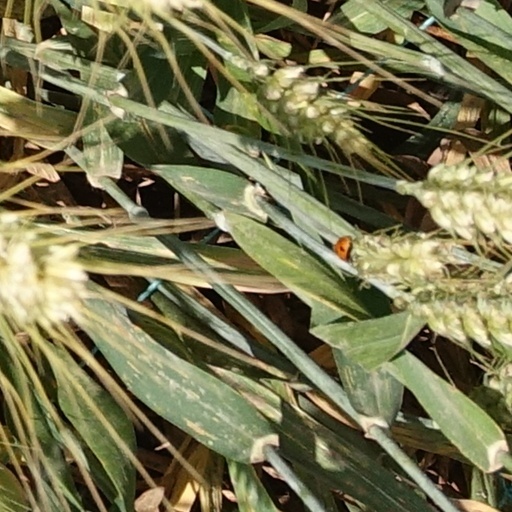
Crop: wheat